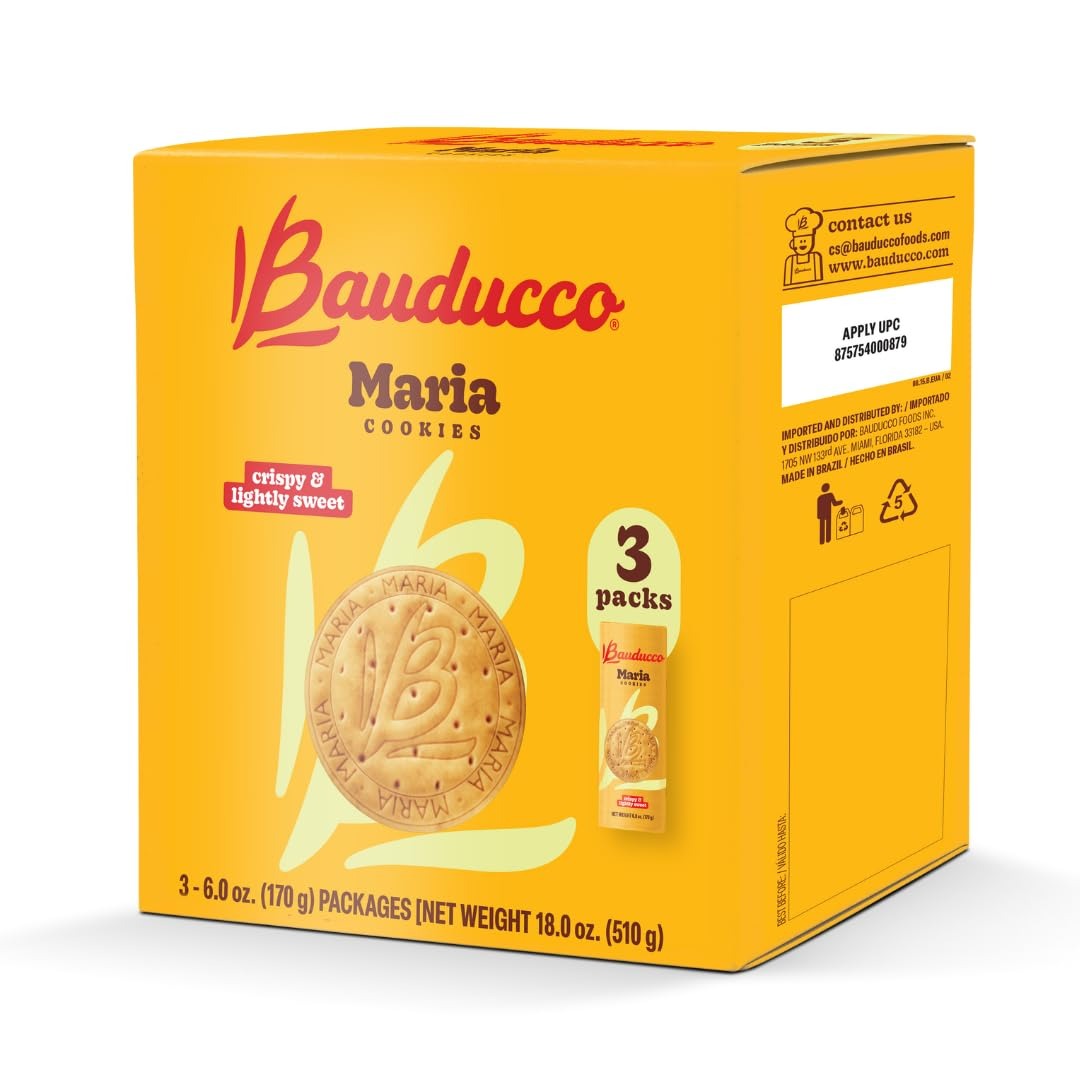
Item Name: Bauducco Maria Cookies, 18.0 oz (Pack of 3) - Classic Crispy Cookies for Snacking, Coffee, or Tea - Perfect Dessert Treat with No Artificial Flavors or Colors
Bullet Point 1: Classic crispy Maria cookies: ideal for daily snacking, made without artificial flavors or colors.
Bullet Point 2: Versatile tea biscuits: perfect for pairing with coffee, tea, or milk, enhancing your morning or afternoon break.
Bullet Point 3: Delicious dessert base: great for puddings and ice cream, also great for dipping in chocolate or coffee.
Bullet Point 4: Traditional sweet treat: just the right amount of sweetness, packaged in a convenient 18.0 oz size.
Bullet Point 5: Three-pack: a value offering of authentic Maria cookies, perfect for pantry storage or sharing with family.
Value: 18.0
Unit: Ounce

Price: 10